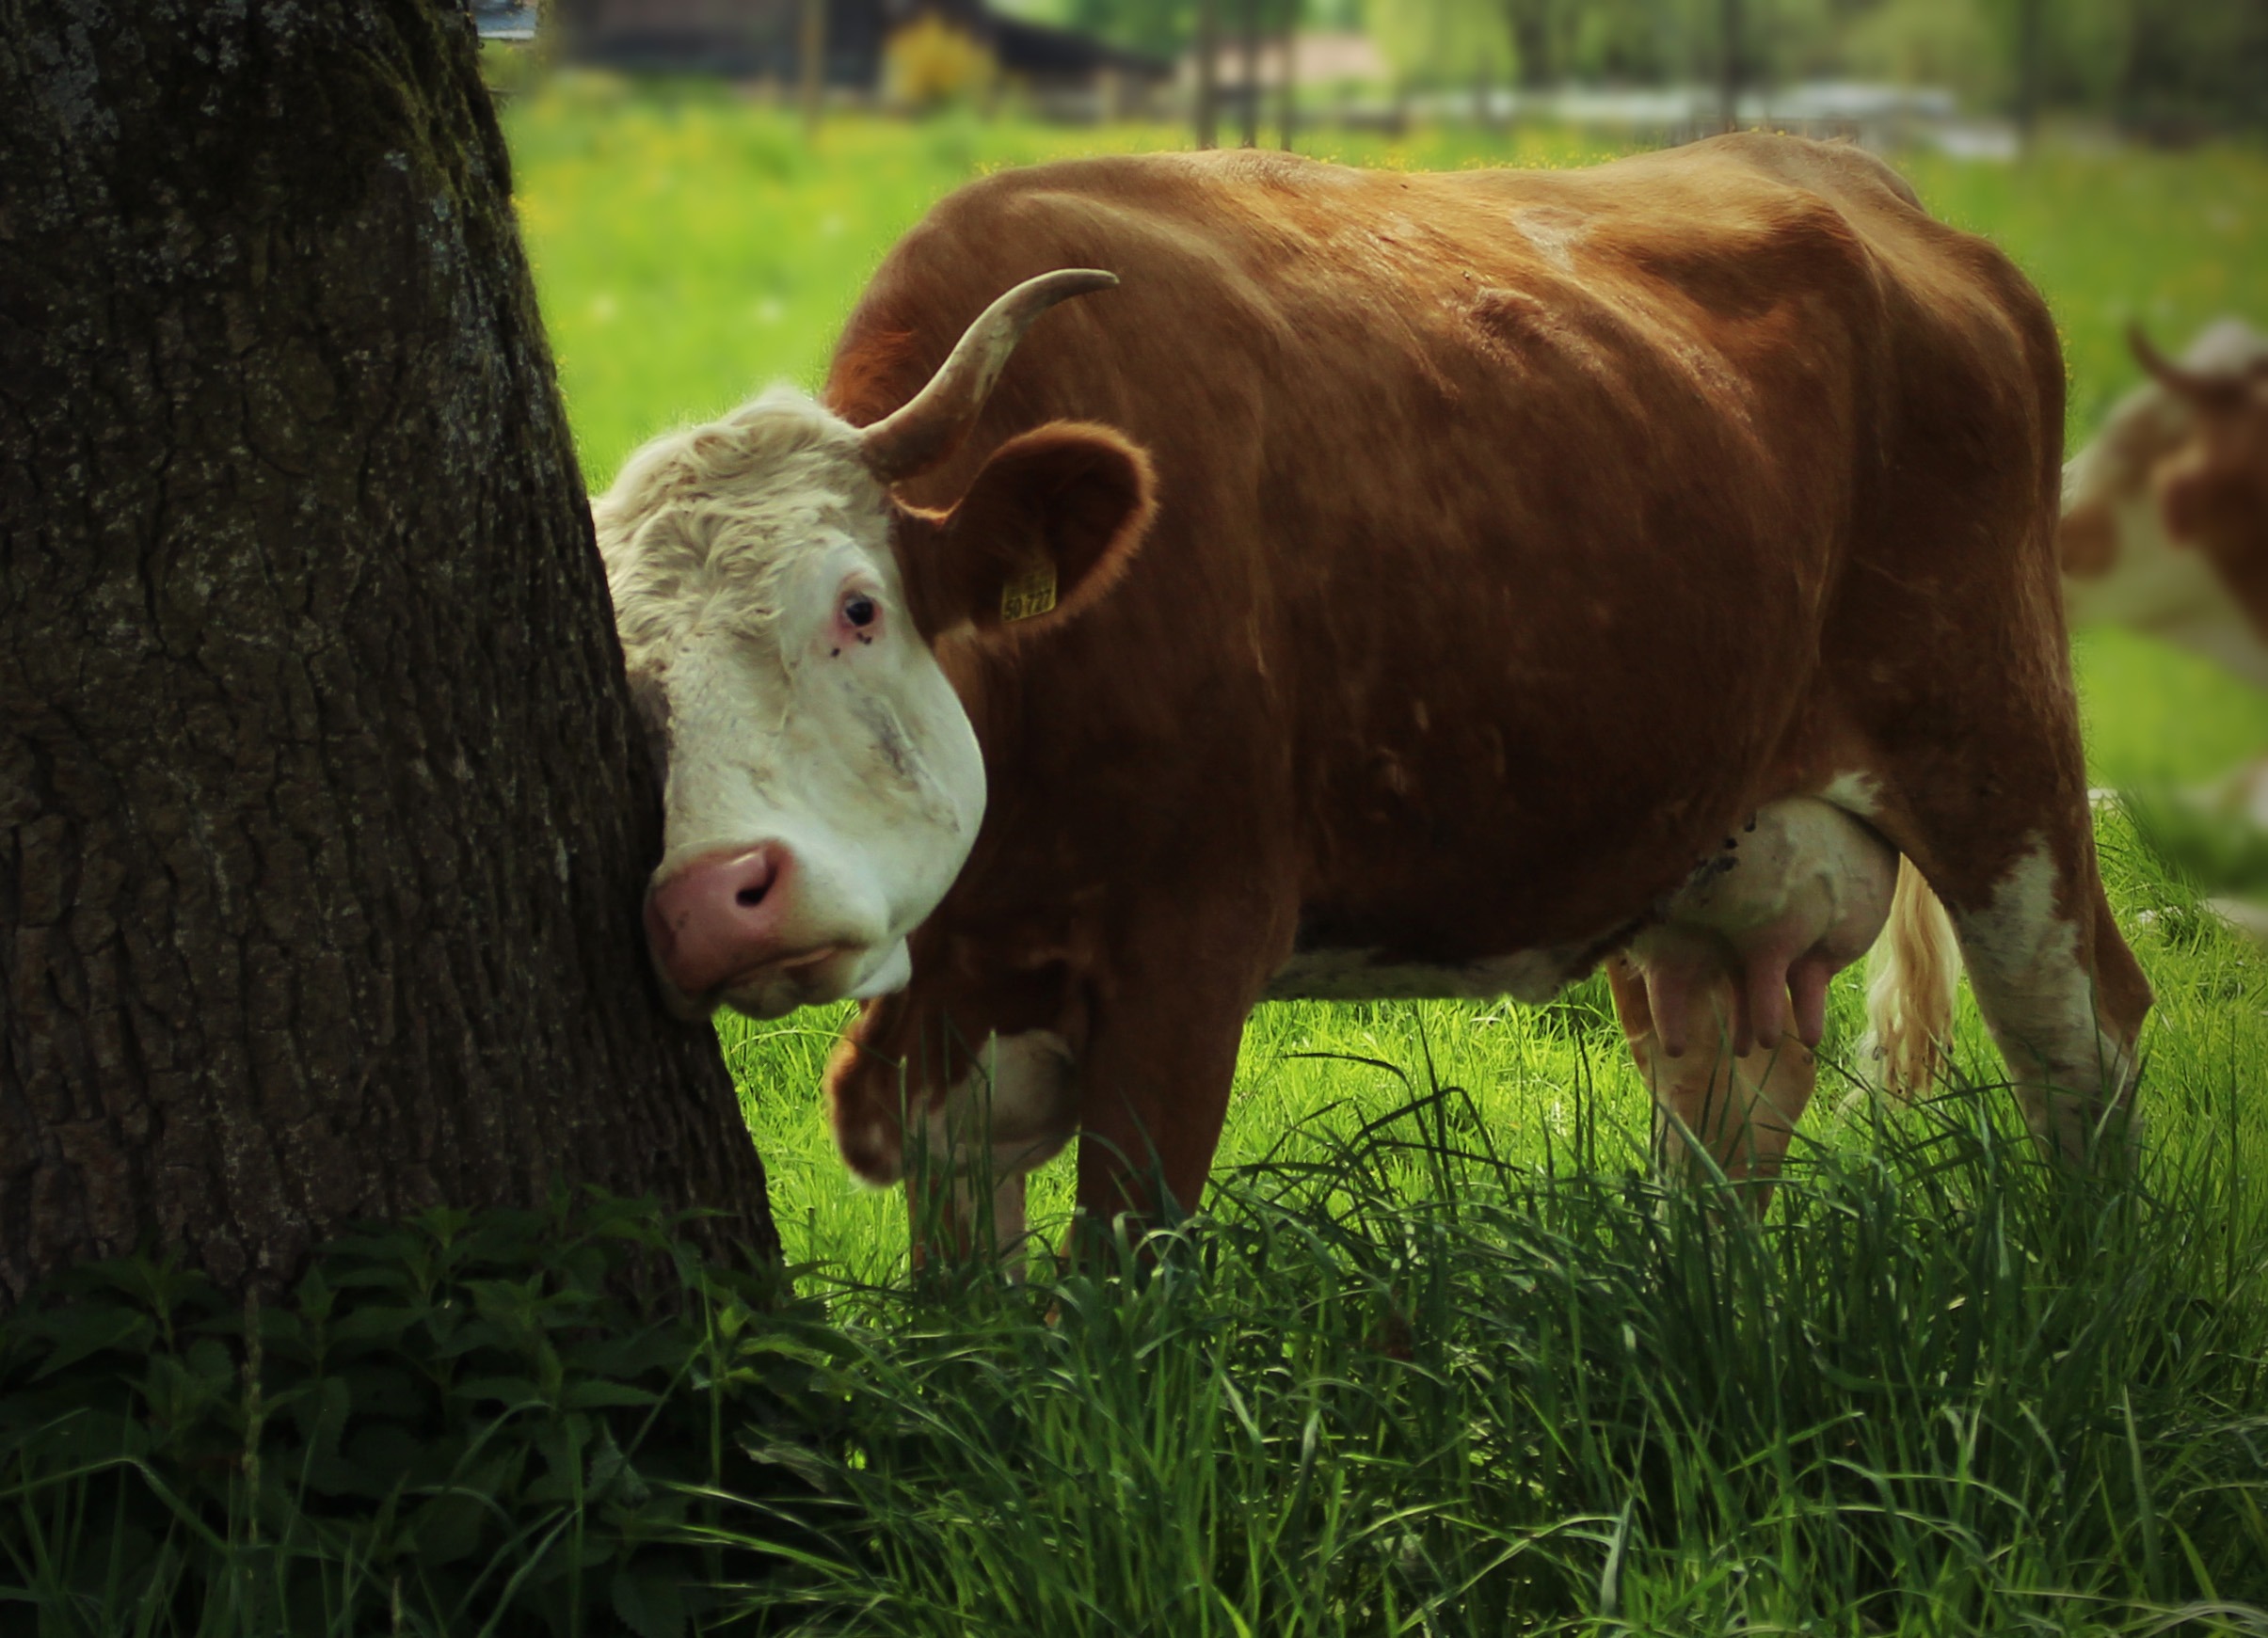
tree, nature, grass, field, farm, meadow, flower, scrub, wildlife, fur, cow, pasture, grazing, mammal, care, fauna, cows, bull, head, scratch, habitat, massage, rural area, scrubs, dairy cow, cattle like mammal